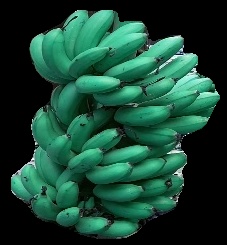
Variety: rasbale
Grade: grade1